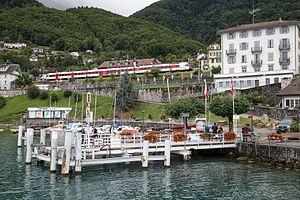
Saint-Gingolph est une commune suisse du canton du Valais, située dans le district de Monthey.